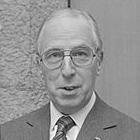
Age: 47